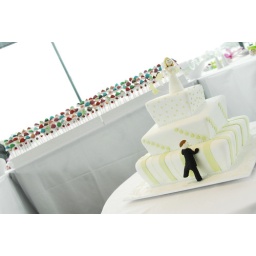
The cake in front of the top table